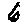
Label: 6